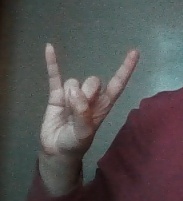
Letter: la